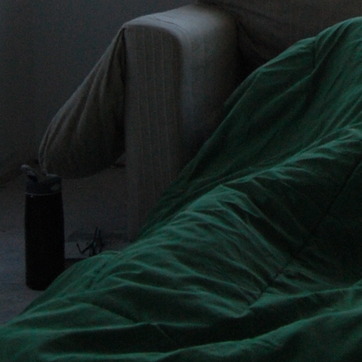
Material: fabric